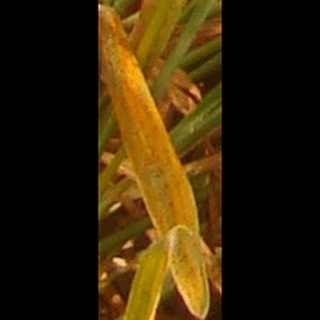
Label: wheat_brown_rust